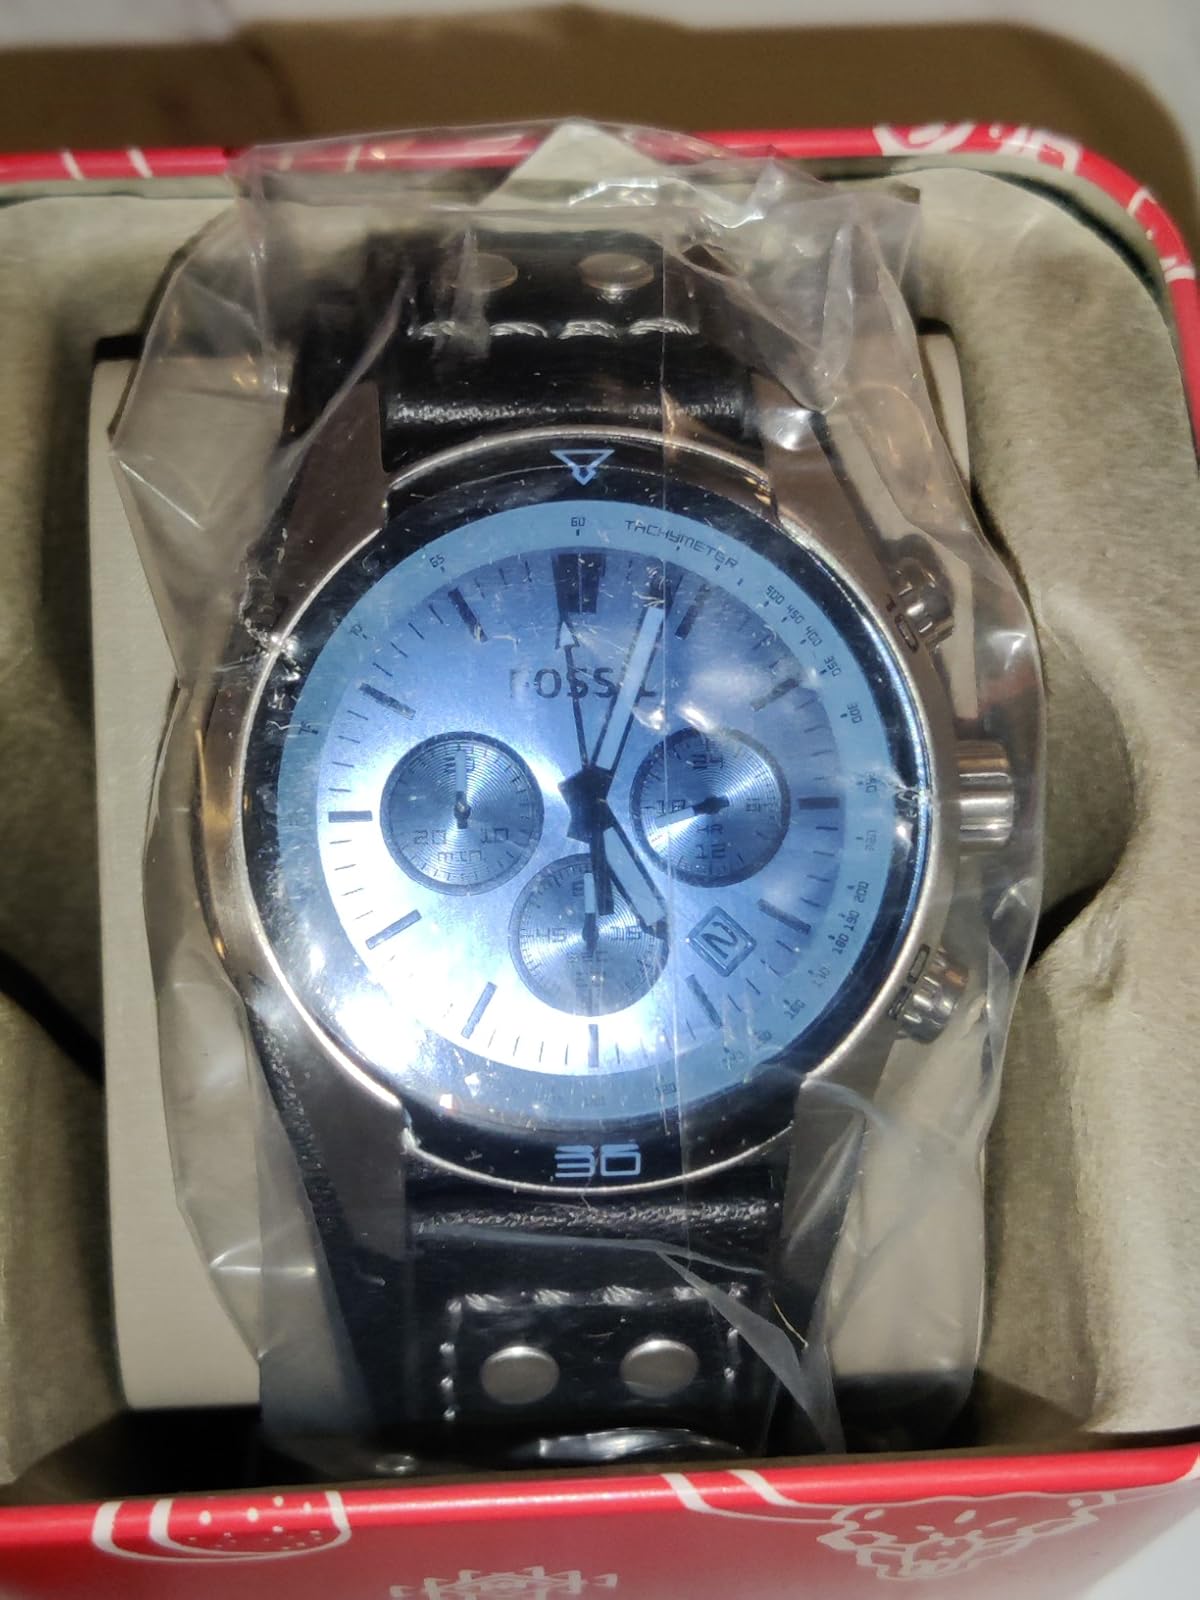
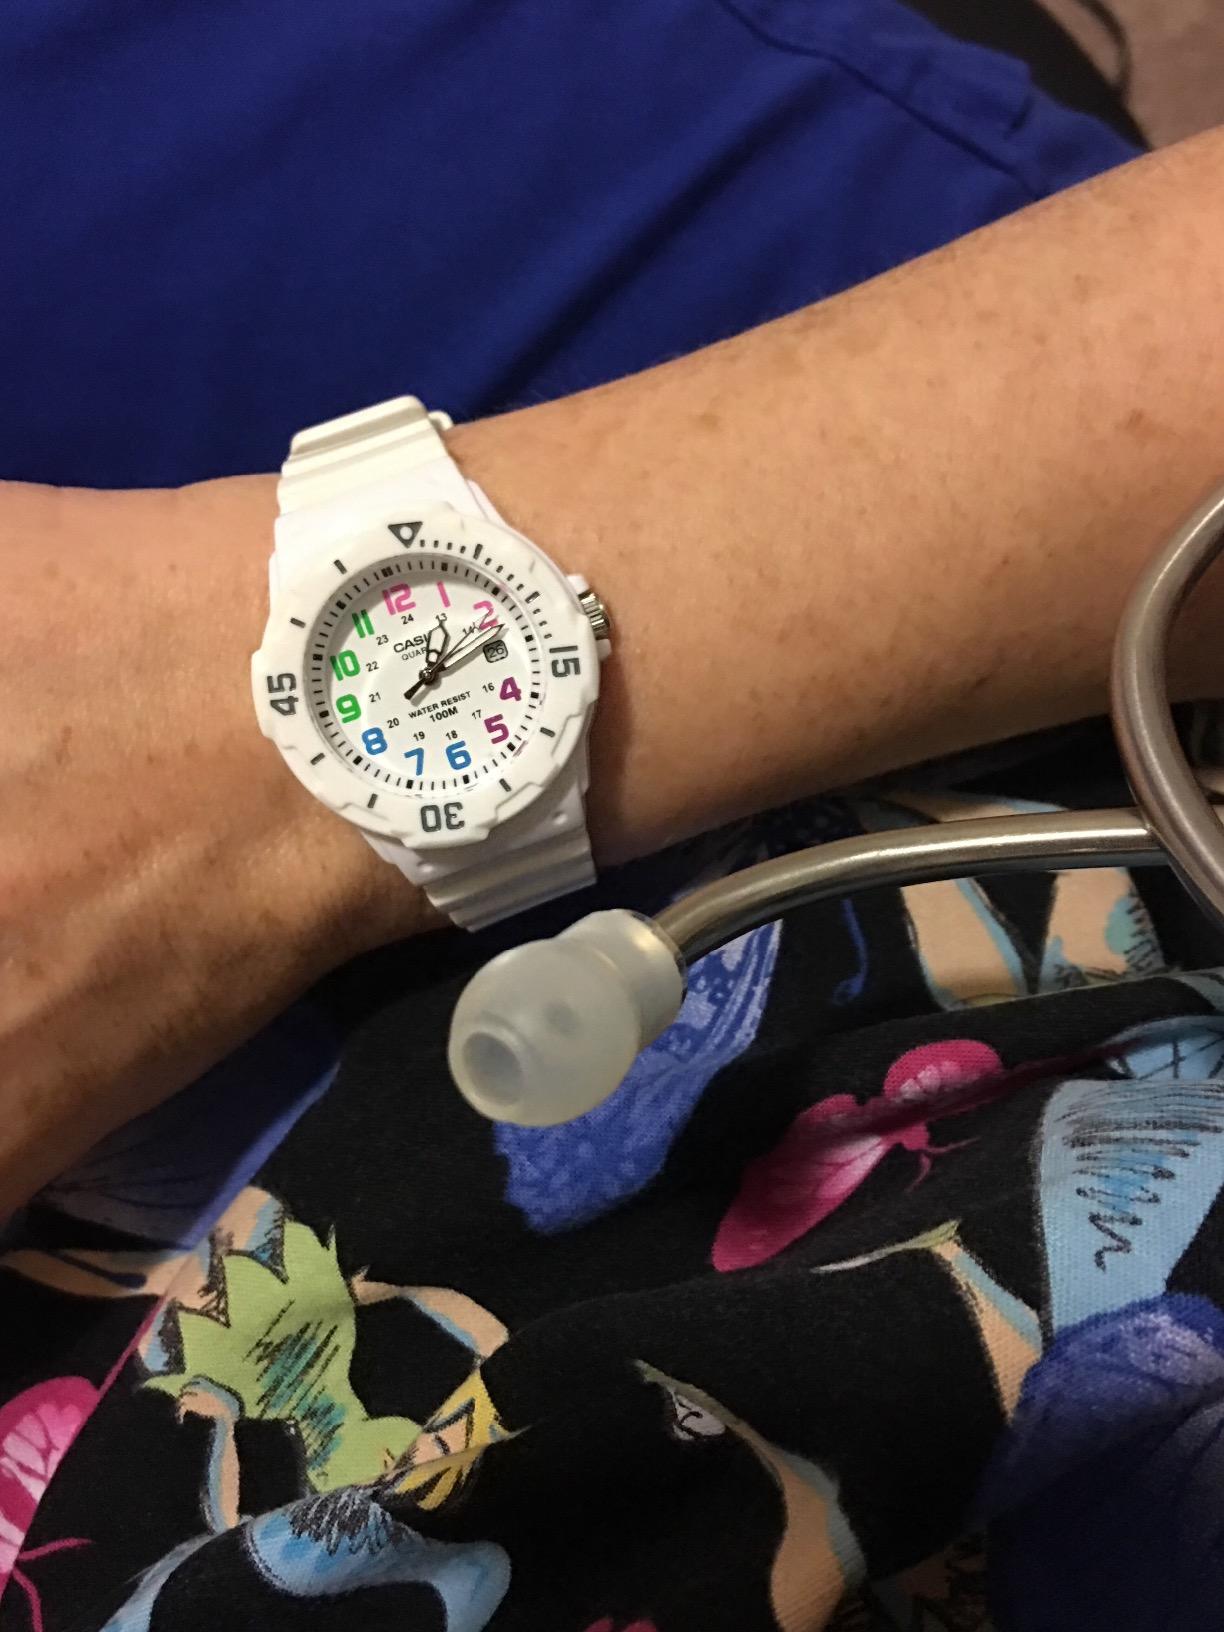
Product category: accessories_watch
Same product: no